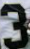
Number: 3